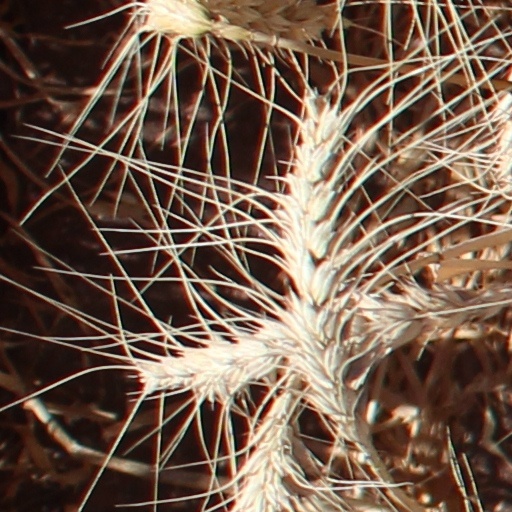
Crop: wheat